Swami Yatiswarananda

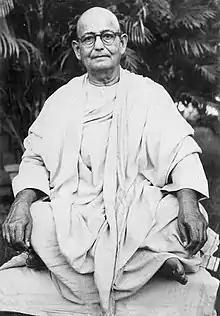
Swami Yatiswarananda at Bangalore Ashrama

Pabna, British India–27 January 1966 Kolkata, India) was a vice-president of Ramakrishna Order, whose headquarter is in Belur Math. He was a disciple of Swami Brahmananda, who was a brother disciple of Swami Vivekananda and a direct disciple and spiritual son of Ramakrishna. He served in Philadelphia propagating the message of Vedanta. He was the president of Bangalore centre of Ramakrishna Math. He founded an ashrama in Switzerland.